Main Line for Europe

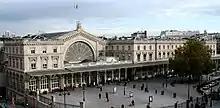
Paris Gare de l'Est

The French part of the line is the LGV Est européenne high-speed railway. Its first section as far as Baudrecourt east of Metz has been in use since 2007 whilst the second section to Vendenheim near Strasbourg opened in July 2016. The new railway line provides a maximum speed up to and reduced the travel time from Gare de Paris-Est to the largely refurbished Gare de Strasbourg to .